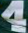
Number: 4